John Bateman (Australian settler)

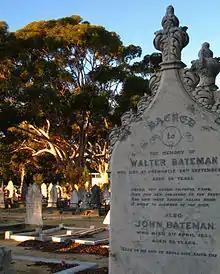
Walter Bateman and his father John Bateman's gravestone in Fremantle Cemetery

John Bateman (1789 – 3 April 1855) was an early colonist at Fremantle. He was the postmaster, general store owner and an investor in the Fremantle Whaling Company. The suburb of Bateman is named after him and his family.